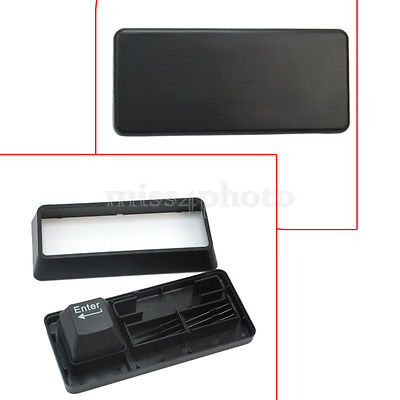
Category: stapler